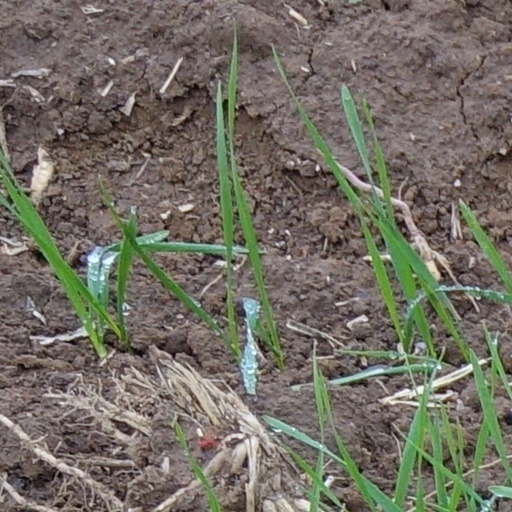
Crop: wheat